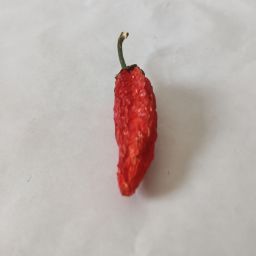
Crop: New Mexico Green Chile
Quality: Dried